Vanessa James

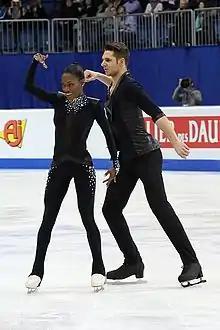
James and Ciprès at the 2016 European Championships

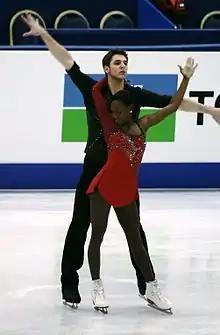
James and Ciprès compete in 2012

"GP: Grand Prix; CS: Challenger Series; JGP: Junior Grand Prix"